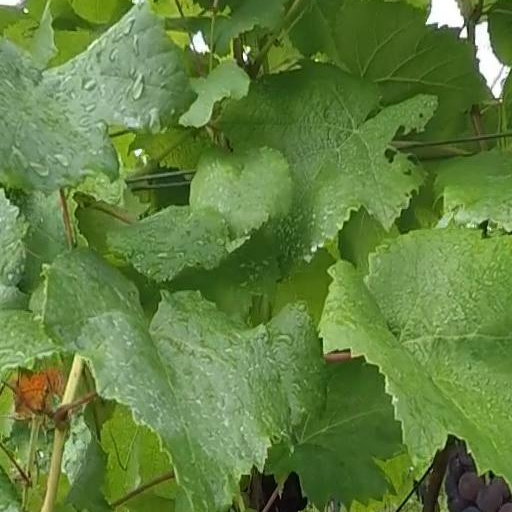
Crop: grape